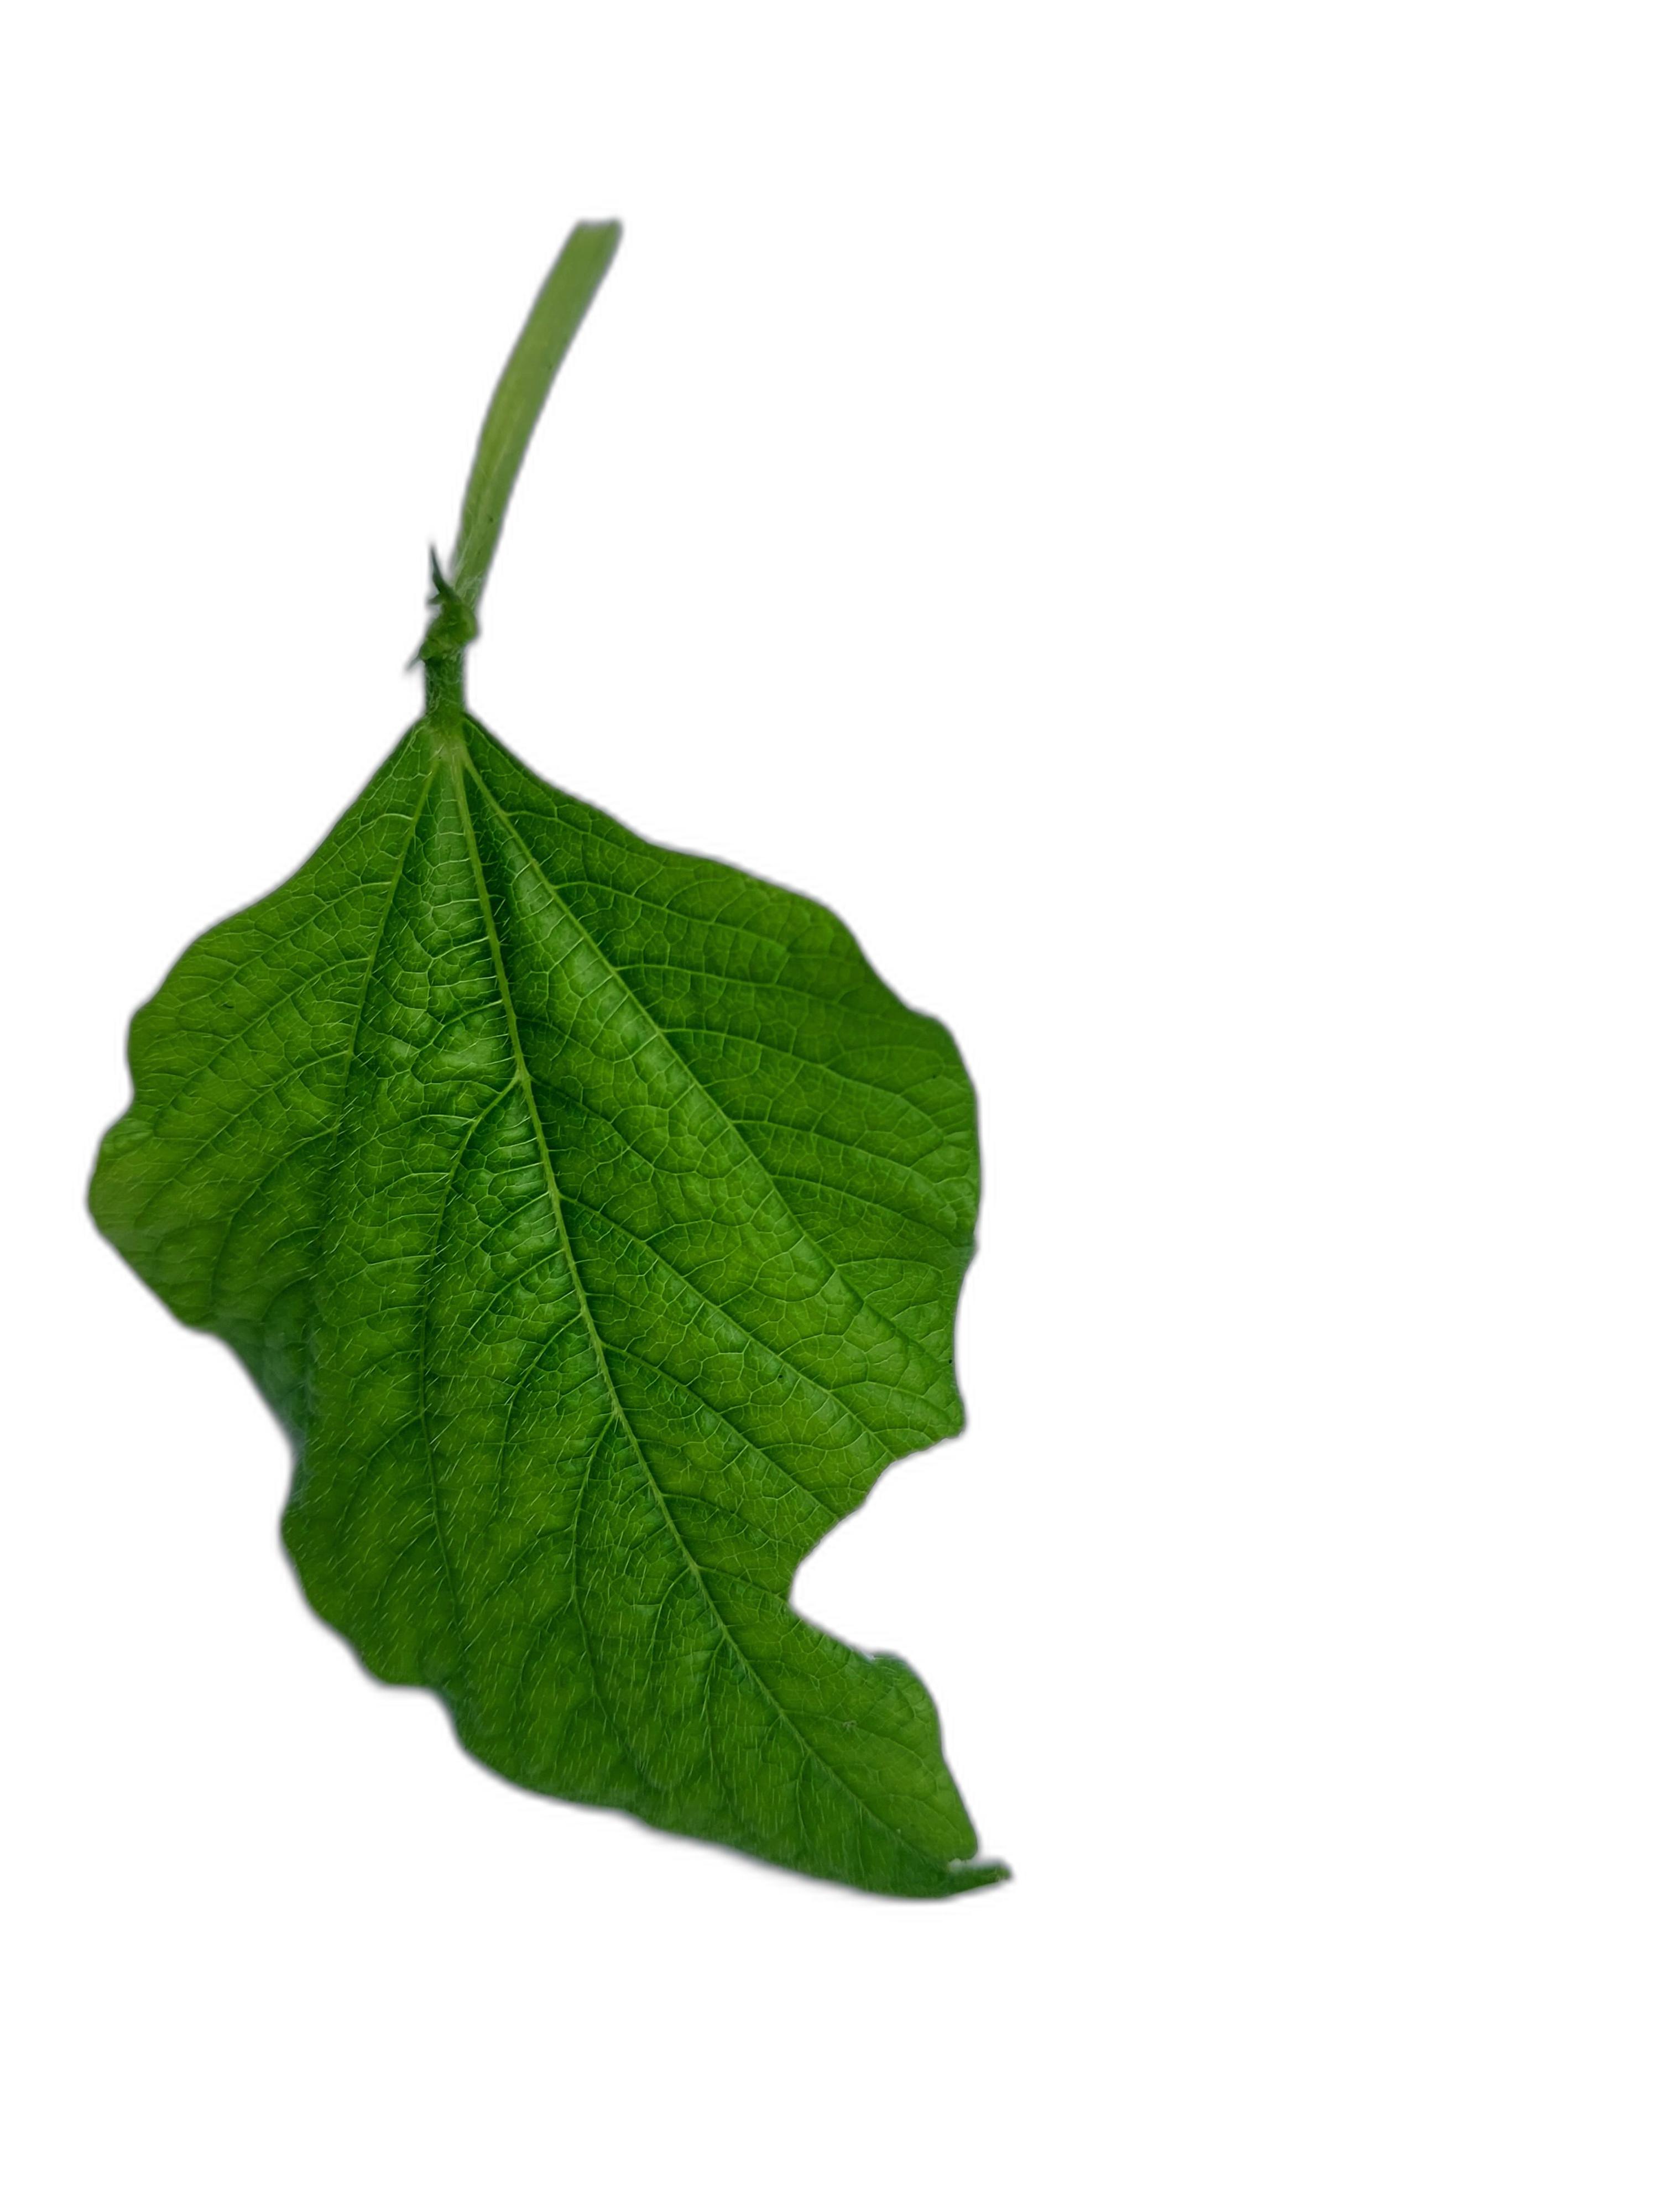
Label: Leaf Crinkle